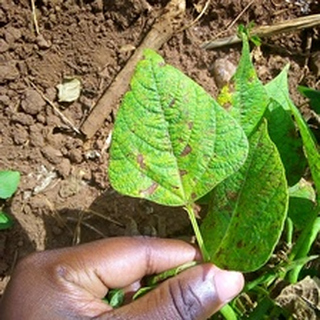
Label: bean_angular_leaf_spot